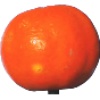
Label: clementine